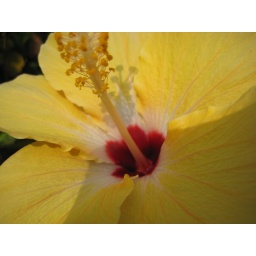
Another yellow hibiscus flower in Hawaii.